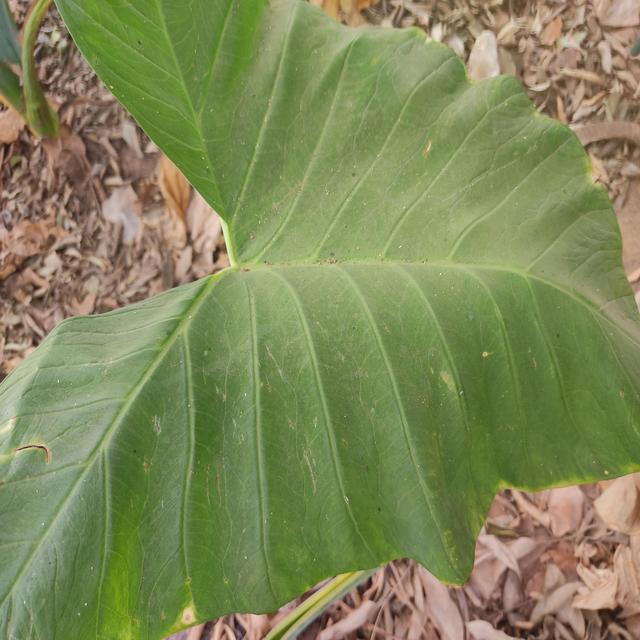
Label: Early_Blight